Plantation teak

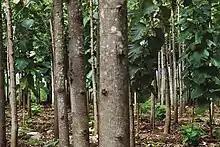
Teak tree plantation

Plantation teak is a tropical hardwood tree from the genus "Tectona", endemic to Southeast Asia that is exclusively planted for the purpose of forestry management, for either commercial timber plantations or ecological restoration. Although the genus Tectona is native to the tropical regions of Southeast Asia, primarily Indonesia, Myanmar, India, Bangladesh and Thailand, the cultivation of plantation teak is economically viable in other tropical regions such as Central America.